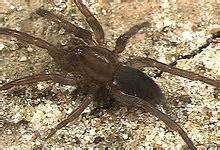
Label: ragno